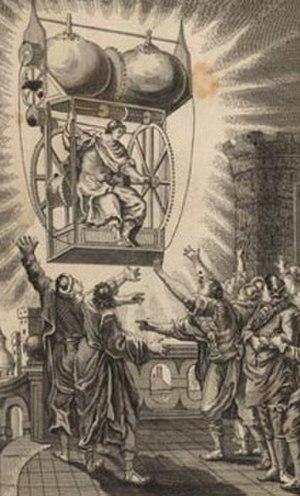
Engin volant fictif utilisant l'électricité statique, une image précoce de science-fiction. Première de couverture du livre ""Le philosophe sans prétention"" de Louis Guillaume de La Follie, Paris